Terminals of Los Angeles International Airport

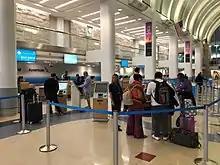
Terminal 4 check-in area

Terminal 4 has 16 gates: Gates 40, 41, 42A, 42B, 43–45, 46A, 46C, 47A, 47B, 48A, 48B, 49A, and 49B. , this terminal, the Regional Terminal, and part of Terminal 5, serve as a hub for American Airlines.